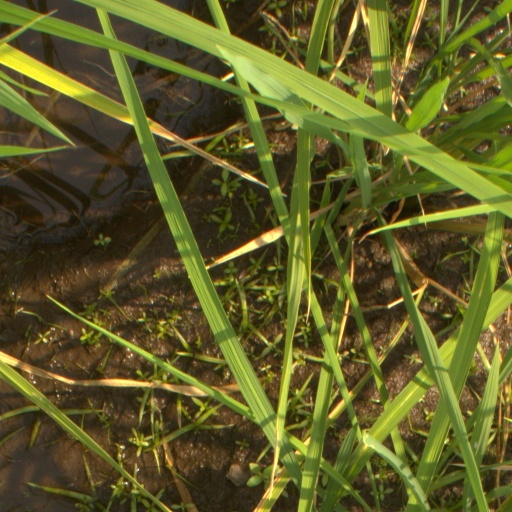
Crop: rice